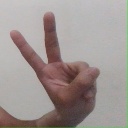
अक्षर: ऐ